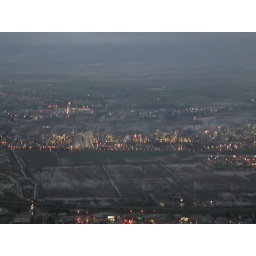
Haifa bay taken from the 30th floor in Eshkol tower at the university of Haifa.